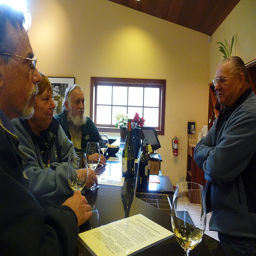
Three men and a woman sit at a high table with wine glasses on it.
A group of people holding glasses of white wine.
People sitting around a bar staring at each other.
Three people are sitting at a counter and drinking wine.
The group of people are at a wine tasting event.